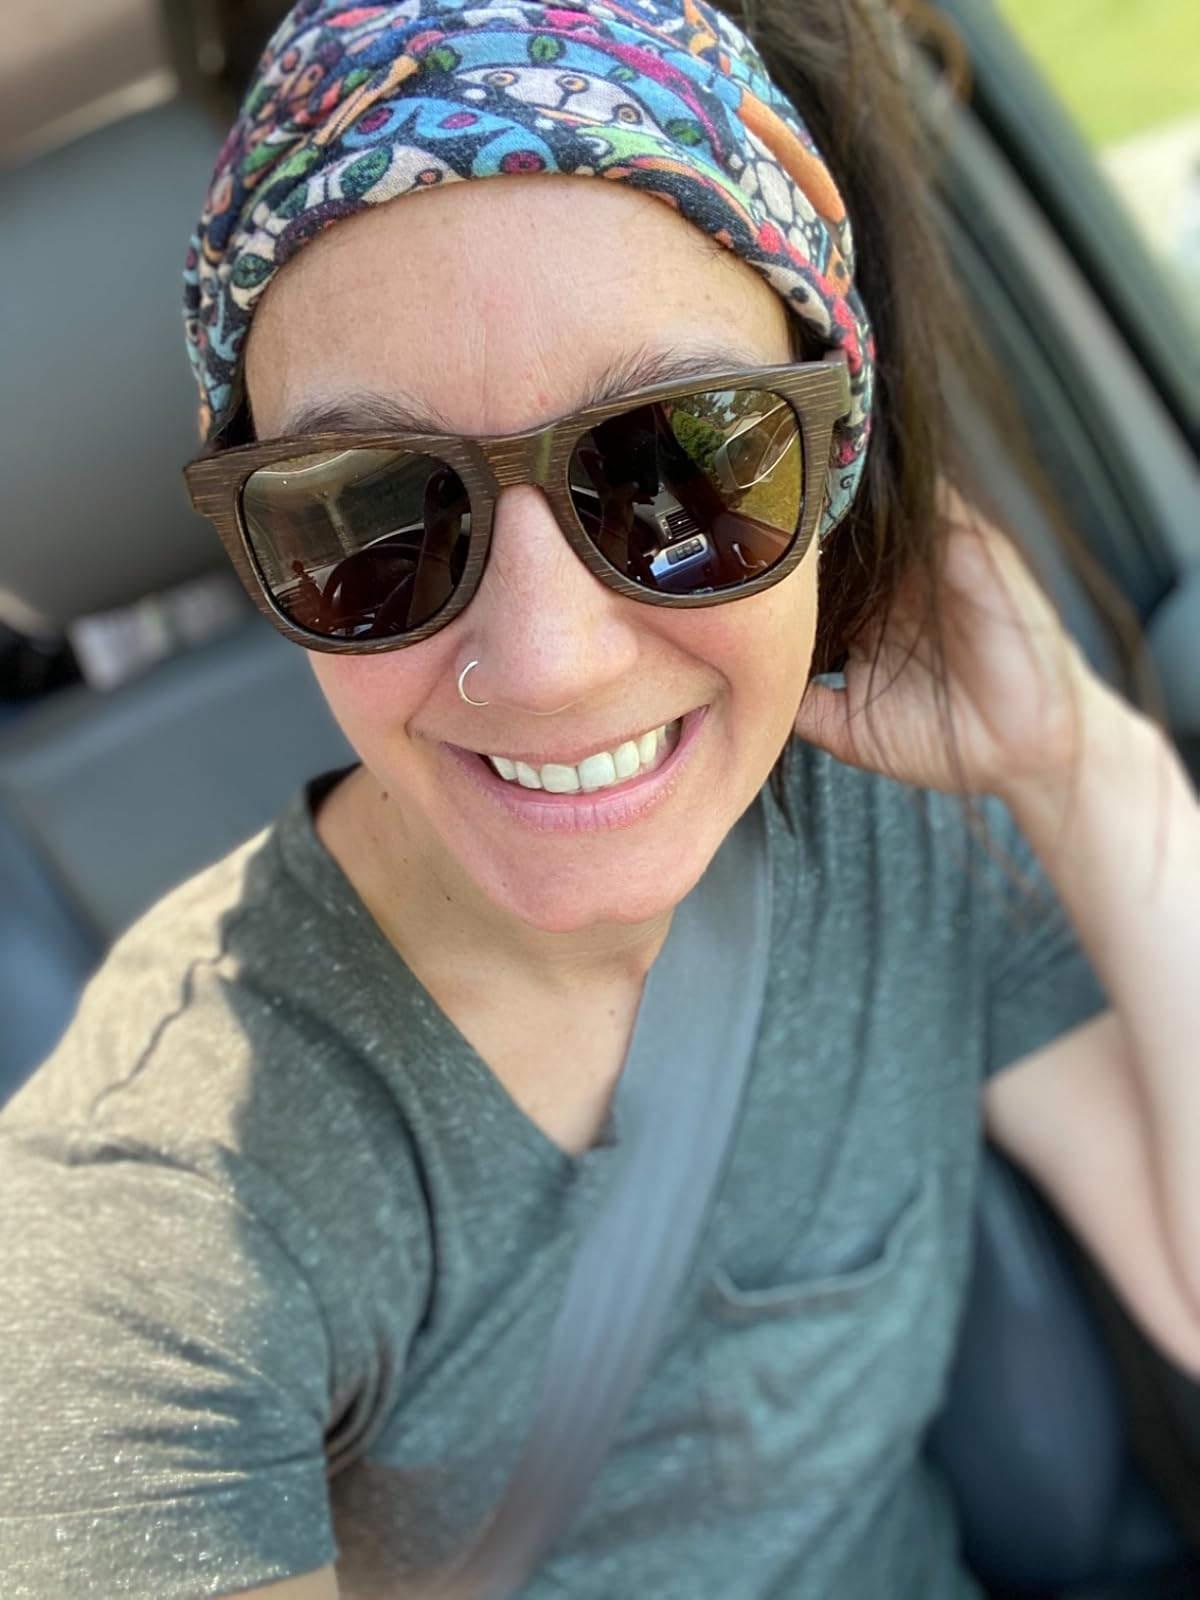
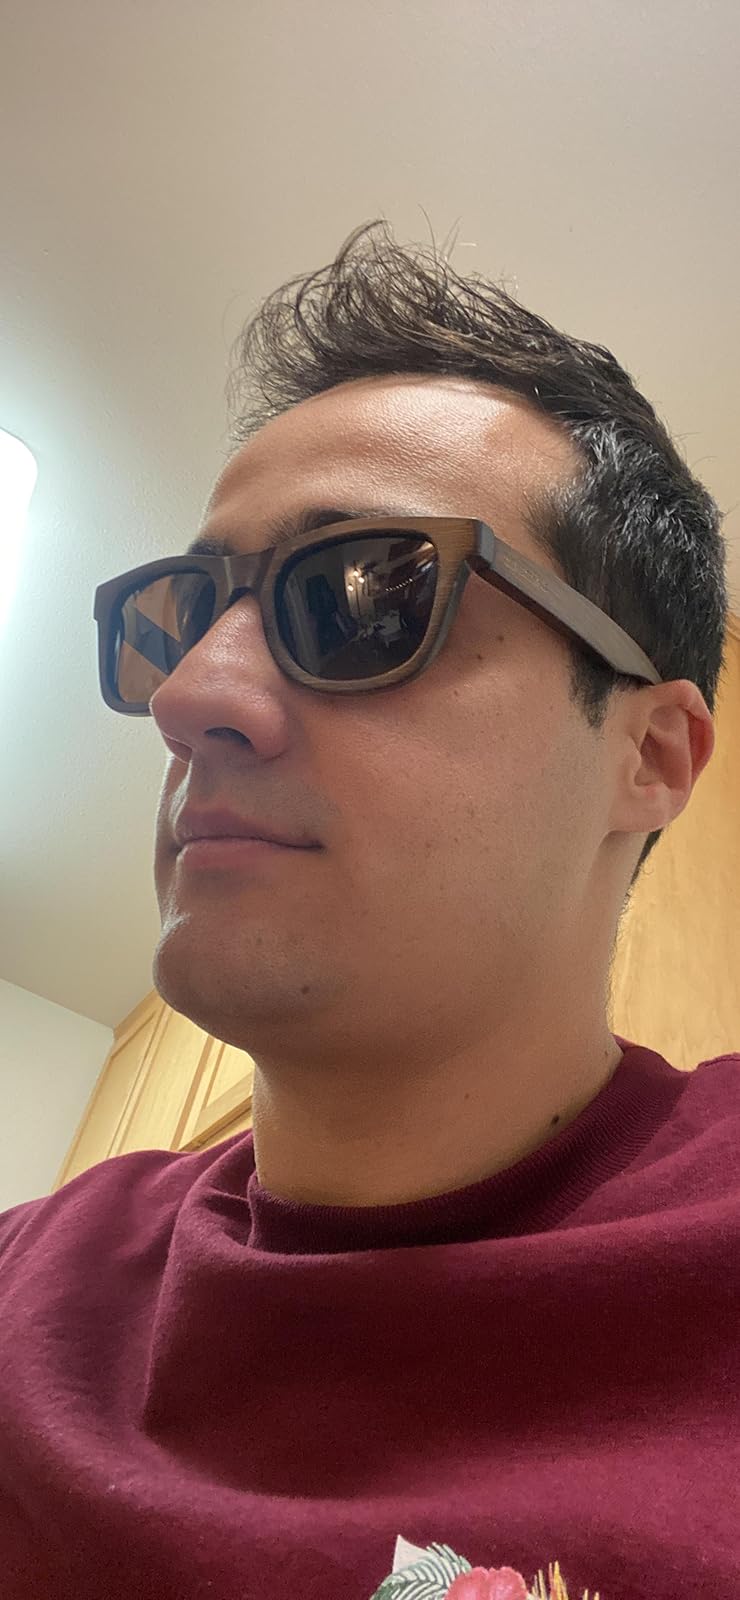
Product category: accessories_sunglasses
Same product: yes